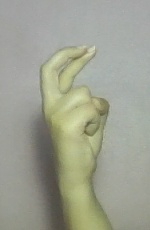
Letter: zay